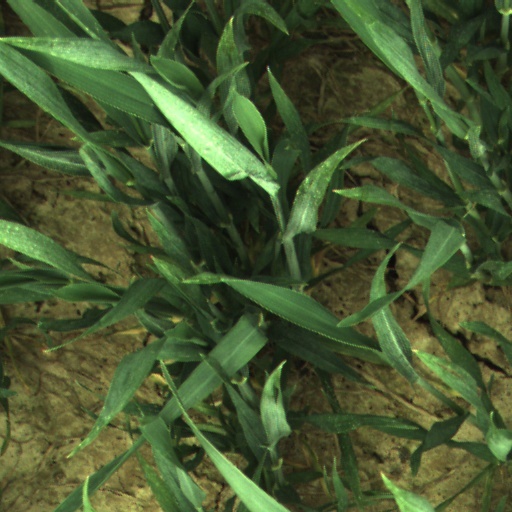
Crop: wheat